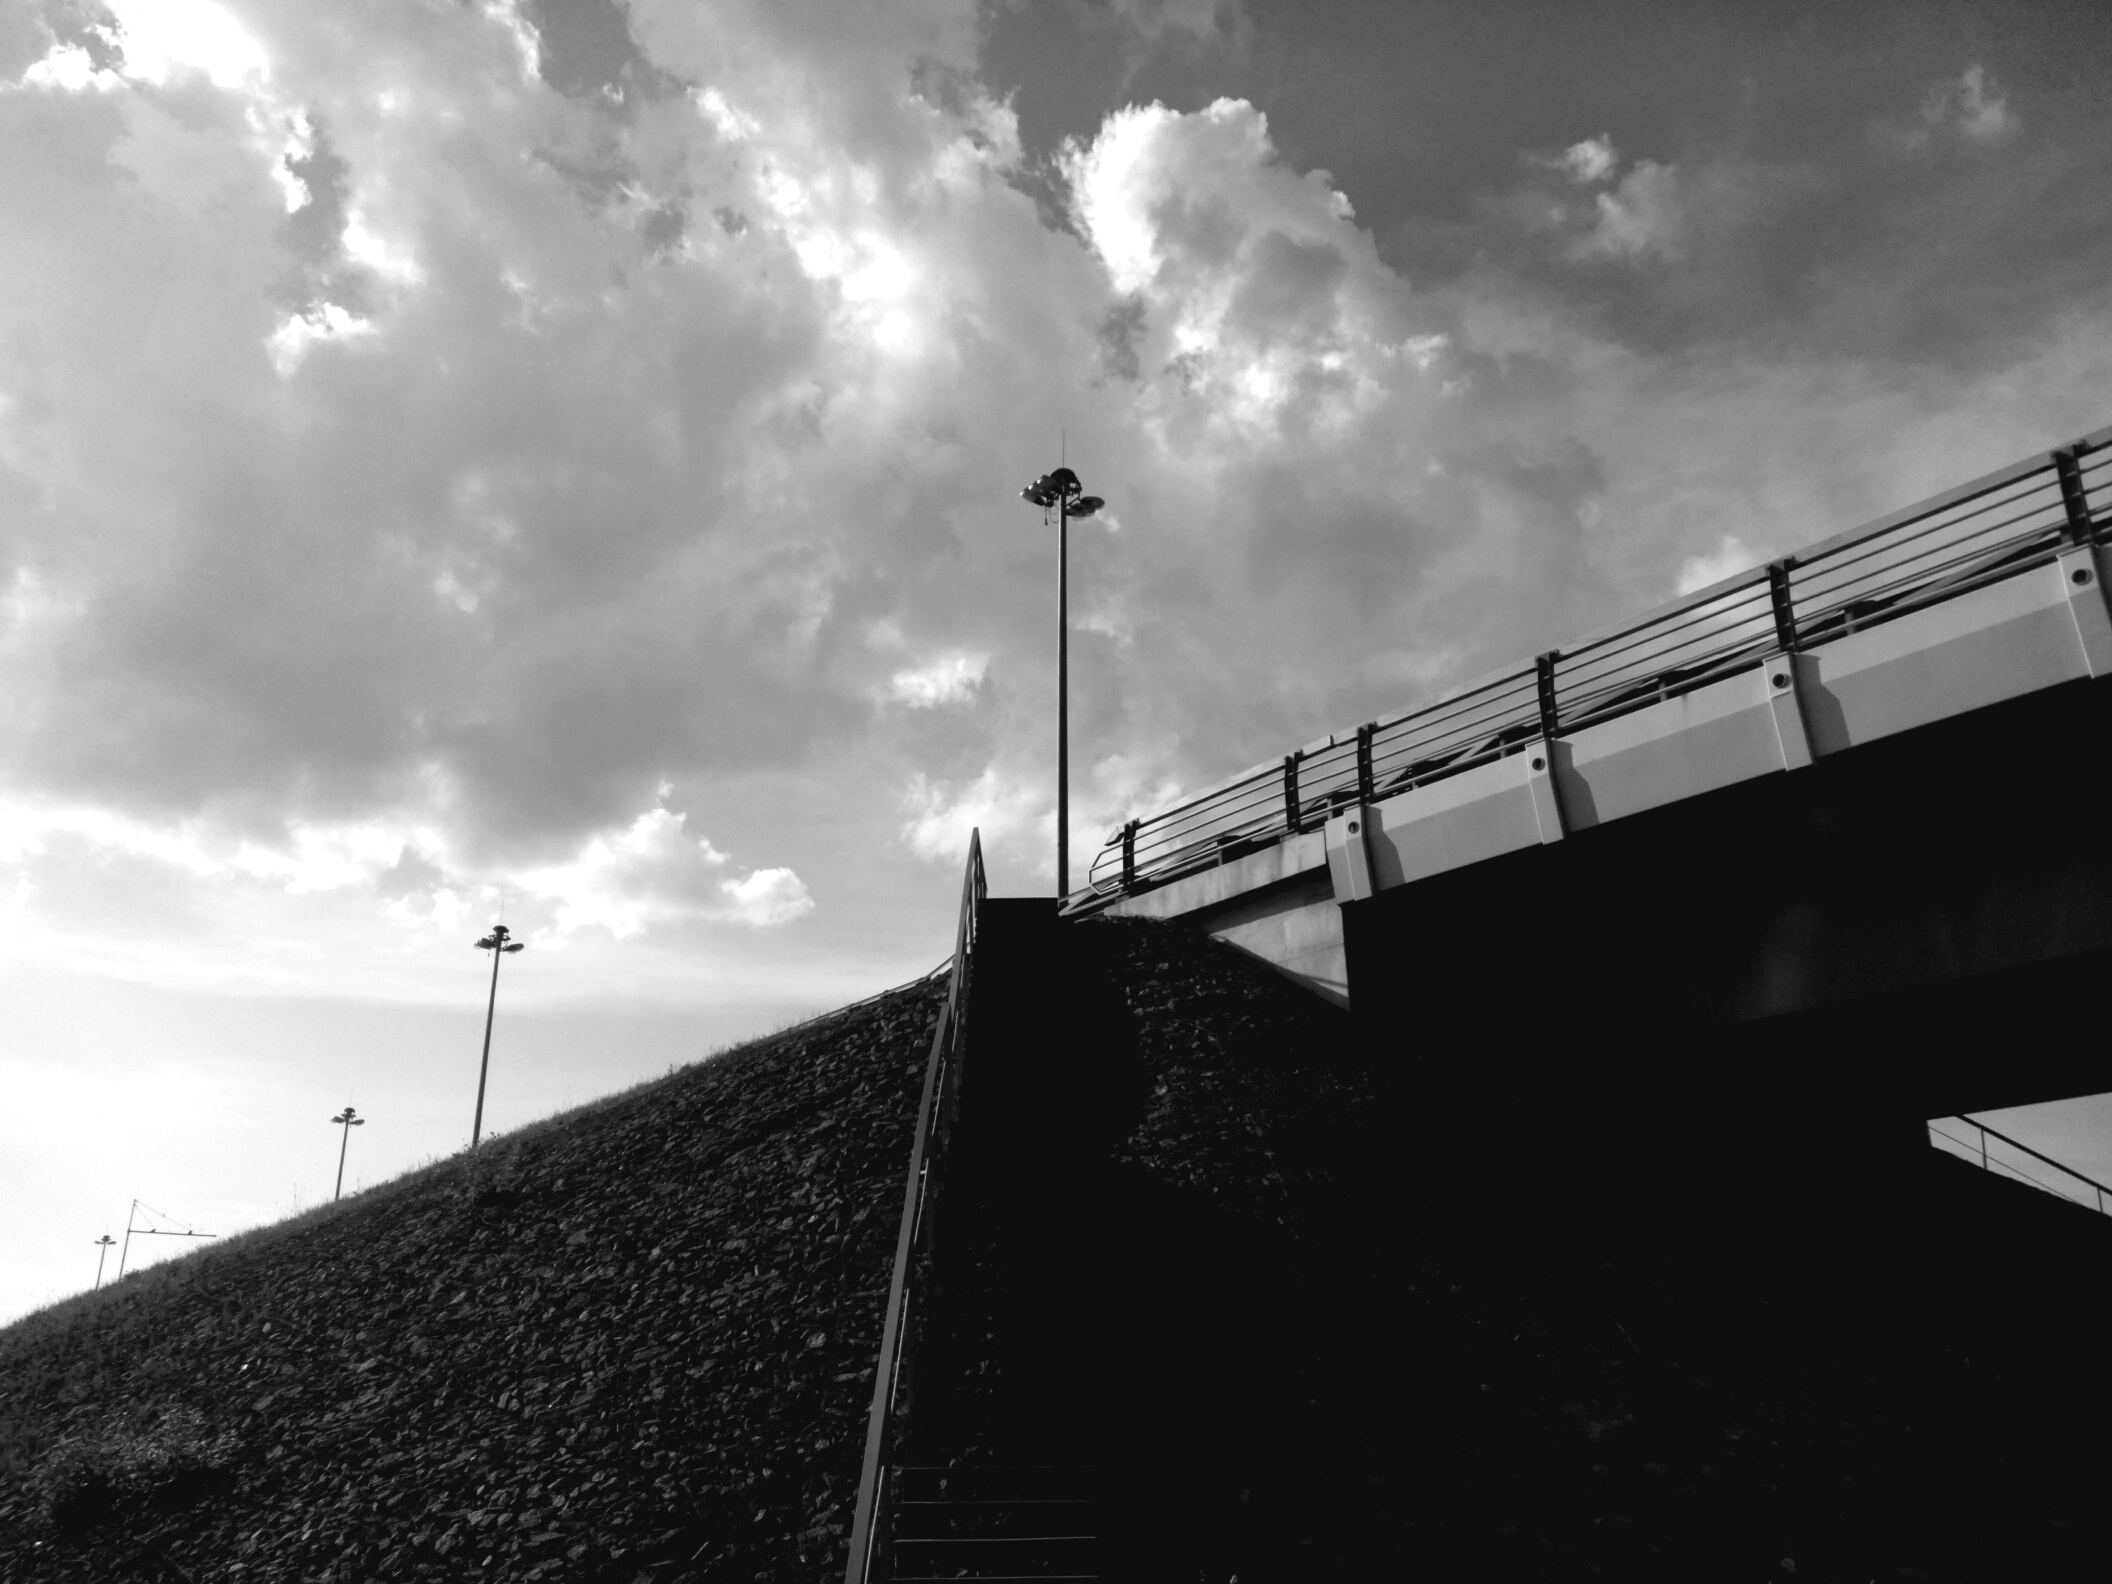
light, cloud, black and white, sky, white, sunlight, wind, line, darkness, black, monochrome, shape, monochrome photography